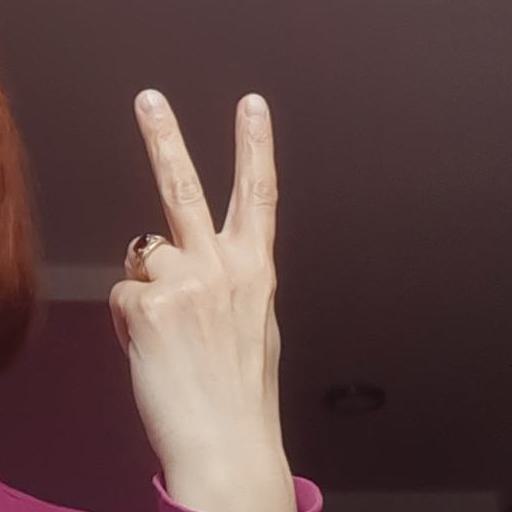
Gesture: peace_inverted